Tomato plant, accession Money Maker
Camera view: vertical (180 deg); turntable rotation: 120 degrees
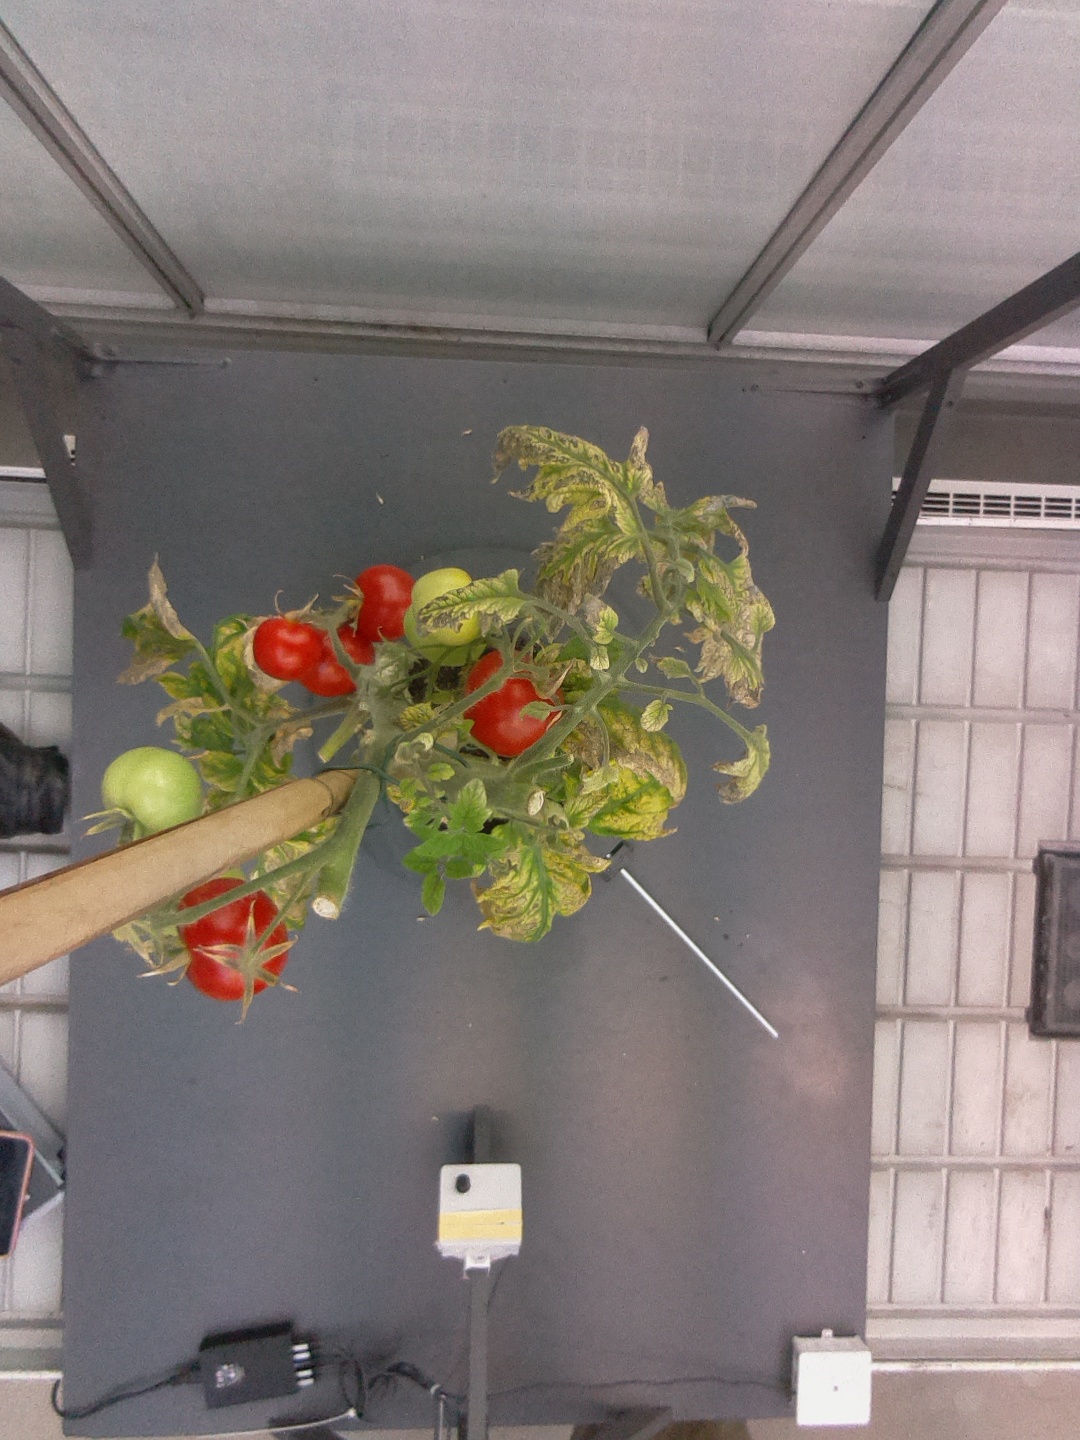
BBCH growth stage 86: 60%-70% of fruits show typical fully ripe color